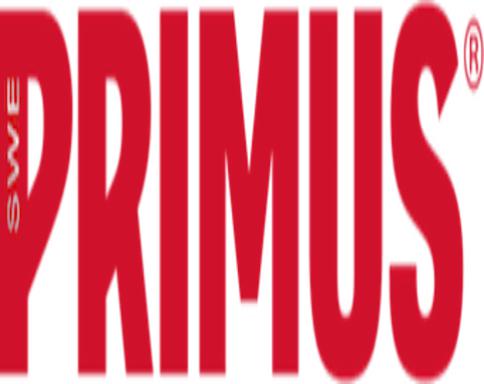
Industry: Others